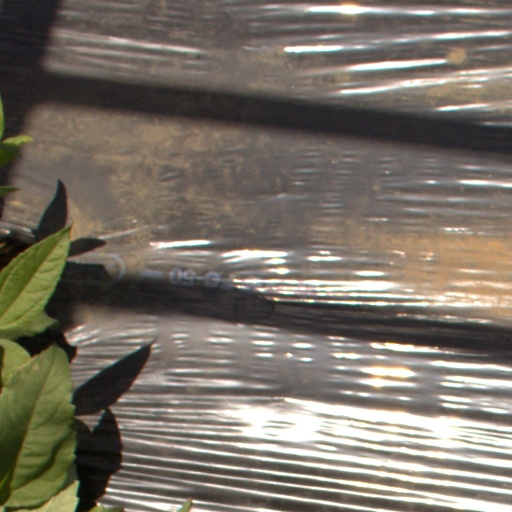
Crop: Jerusalem artichoke